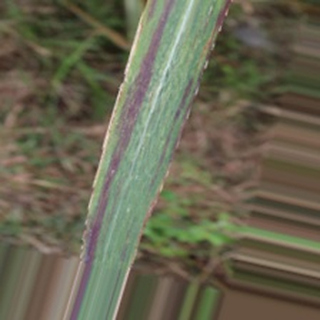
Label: sugarcane_bacterial_blight